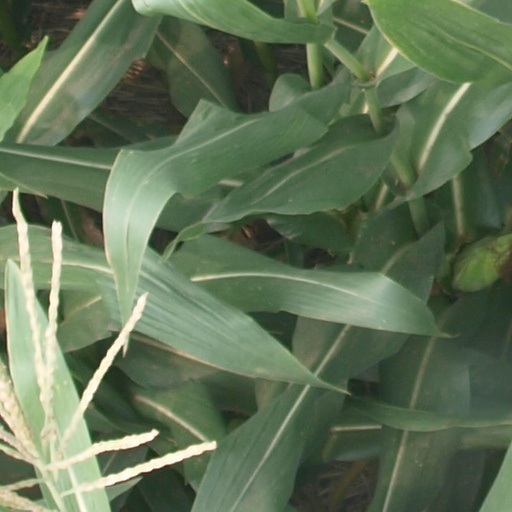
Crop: maize; corn